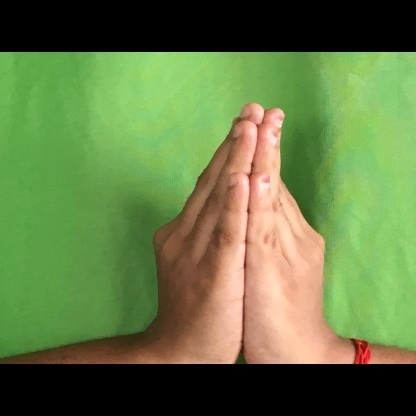
Mudra: Anjali